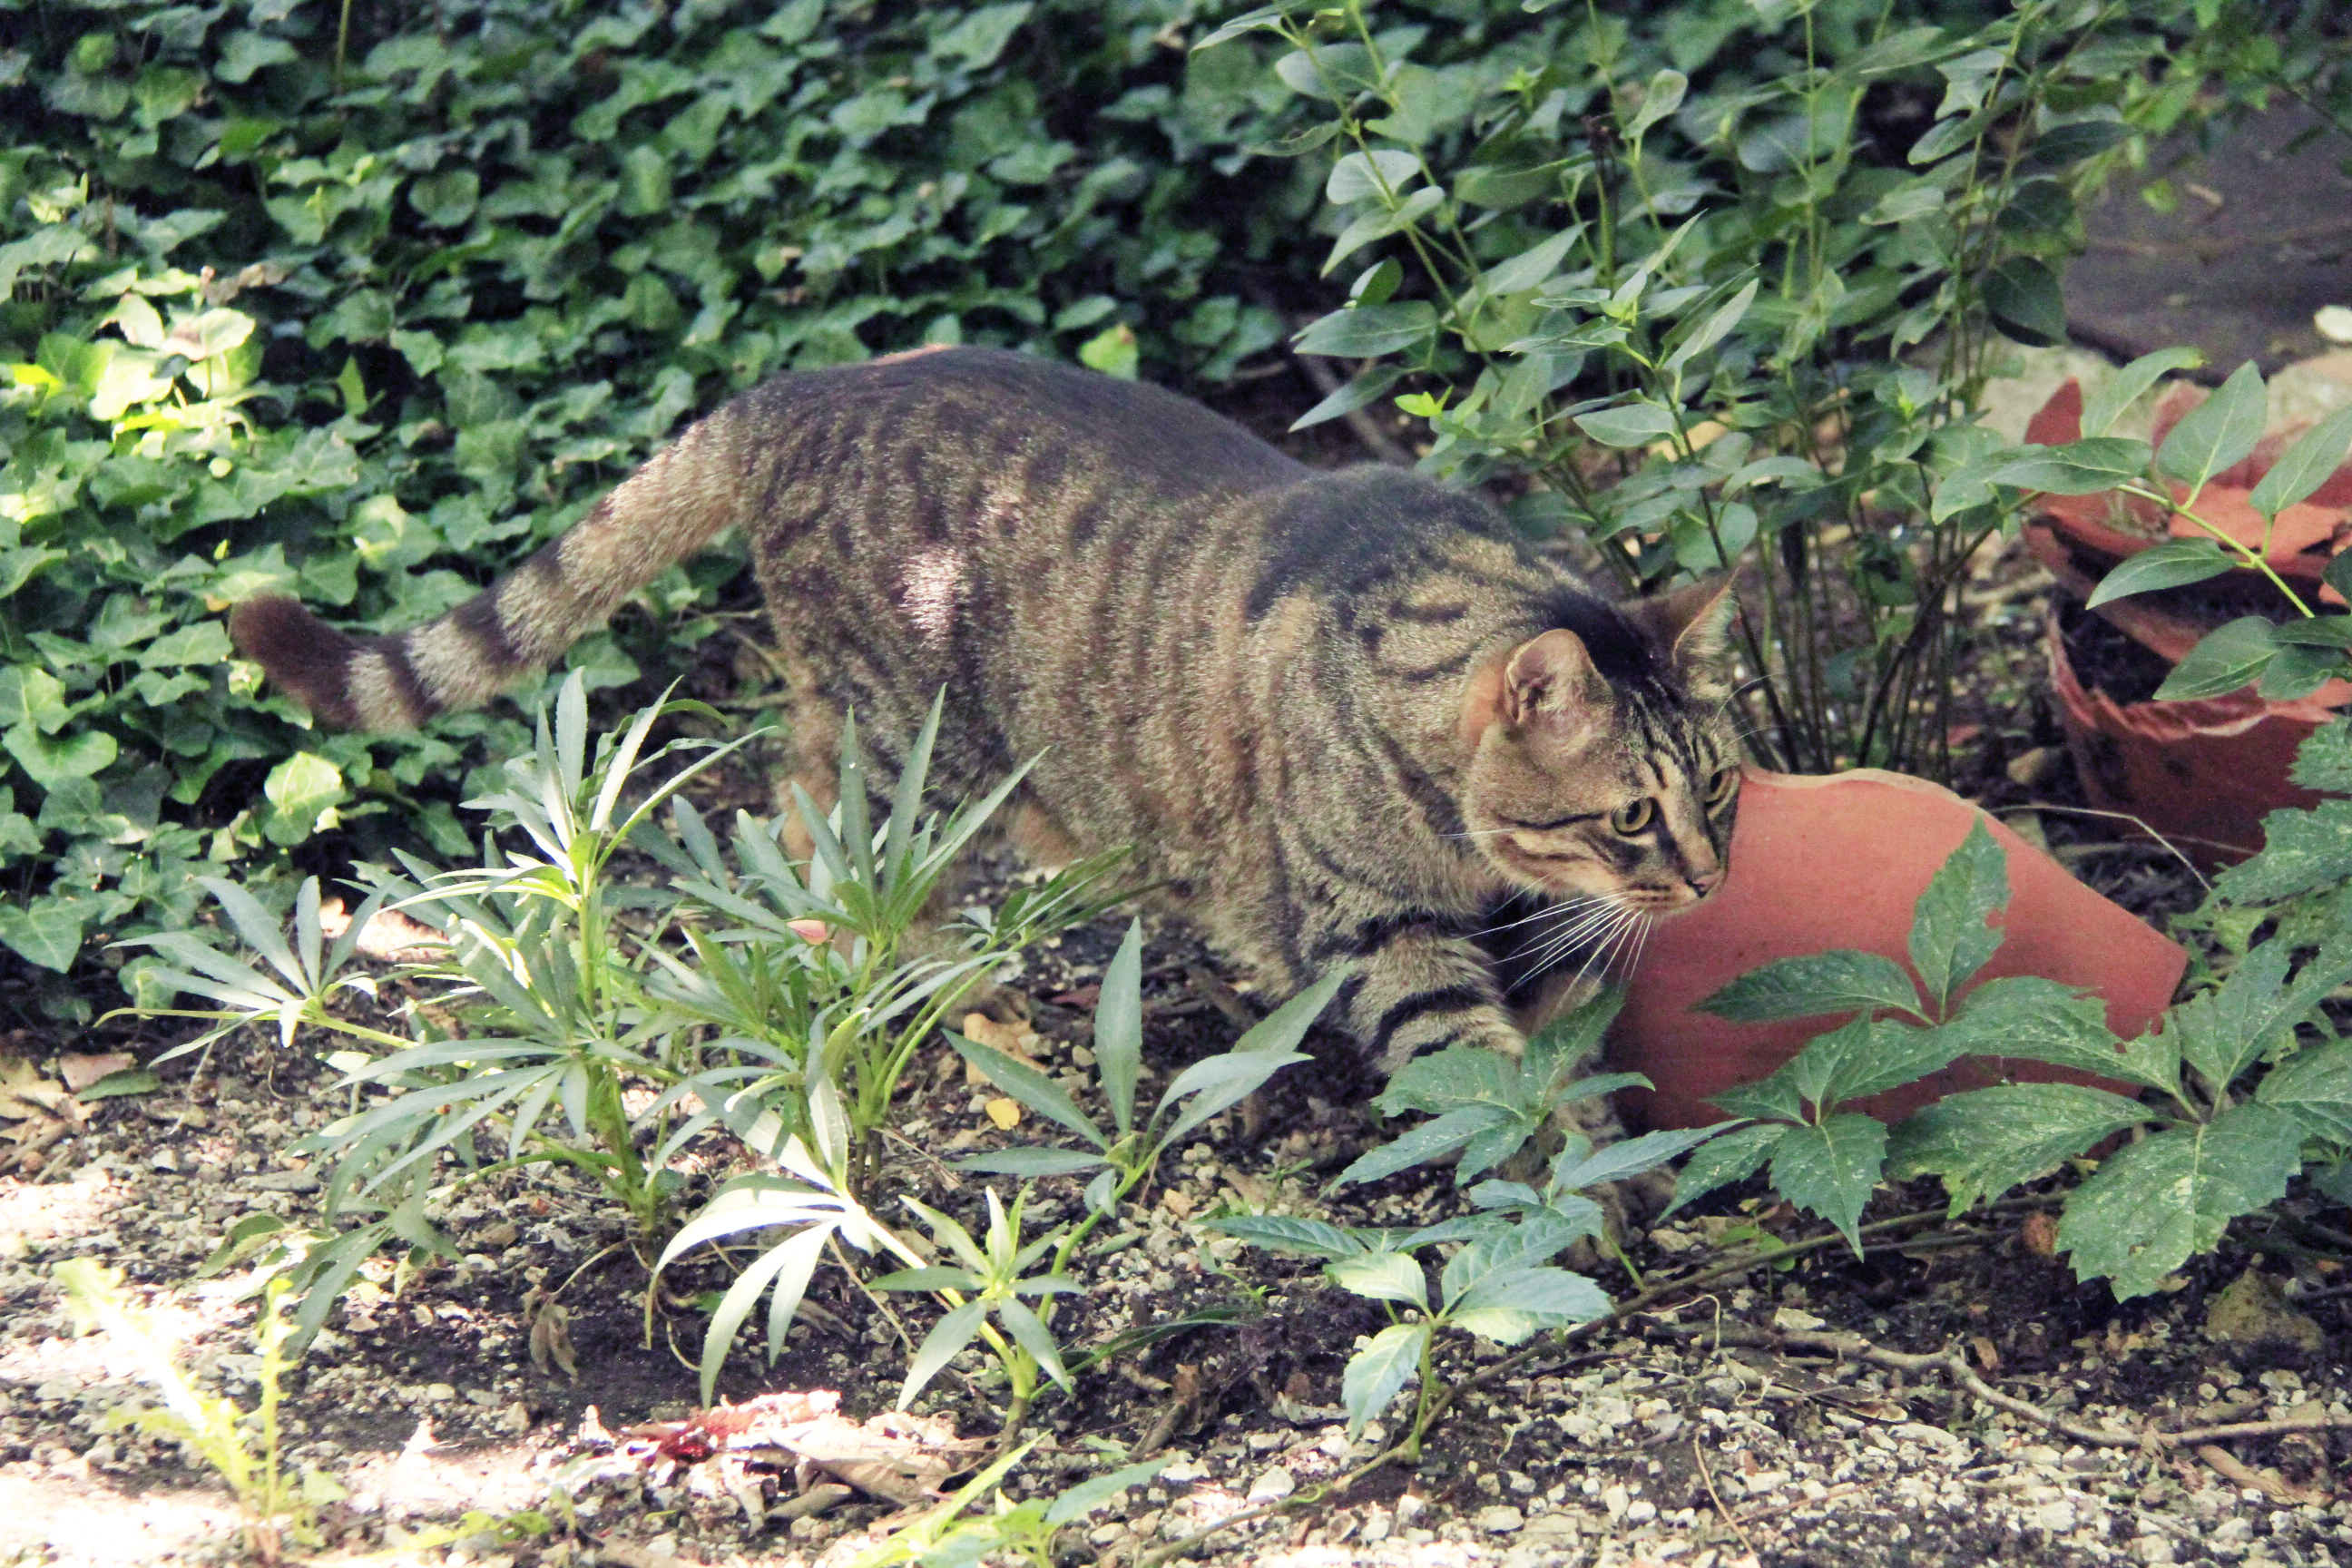
france, wildlife, europe, cat, mammal, fauna, cats, midi, tiger, vertebrate, provence, association, chats, mditerrane, chattigr, hauskatze, libert, verdure, katten, protection, felines, aixenprovence, bouchedurhne, bobcat, wild cat, small to medium sized cats, cat like mammal